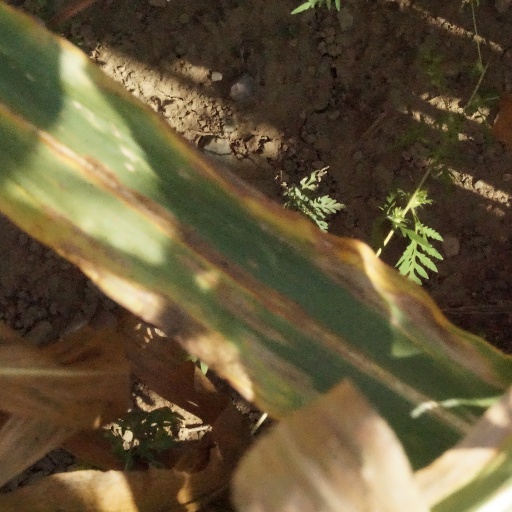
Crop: maize; corn